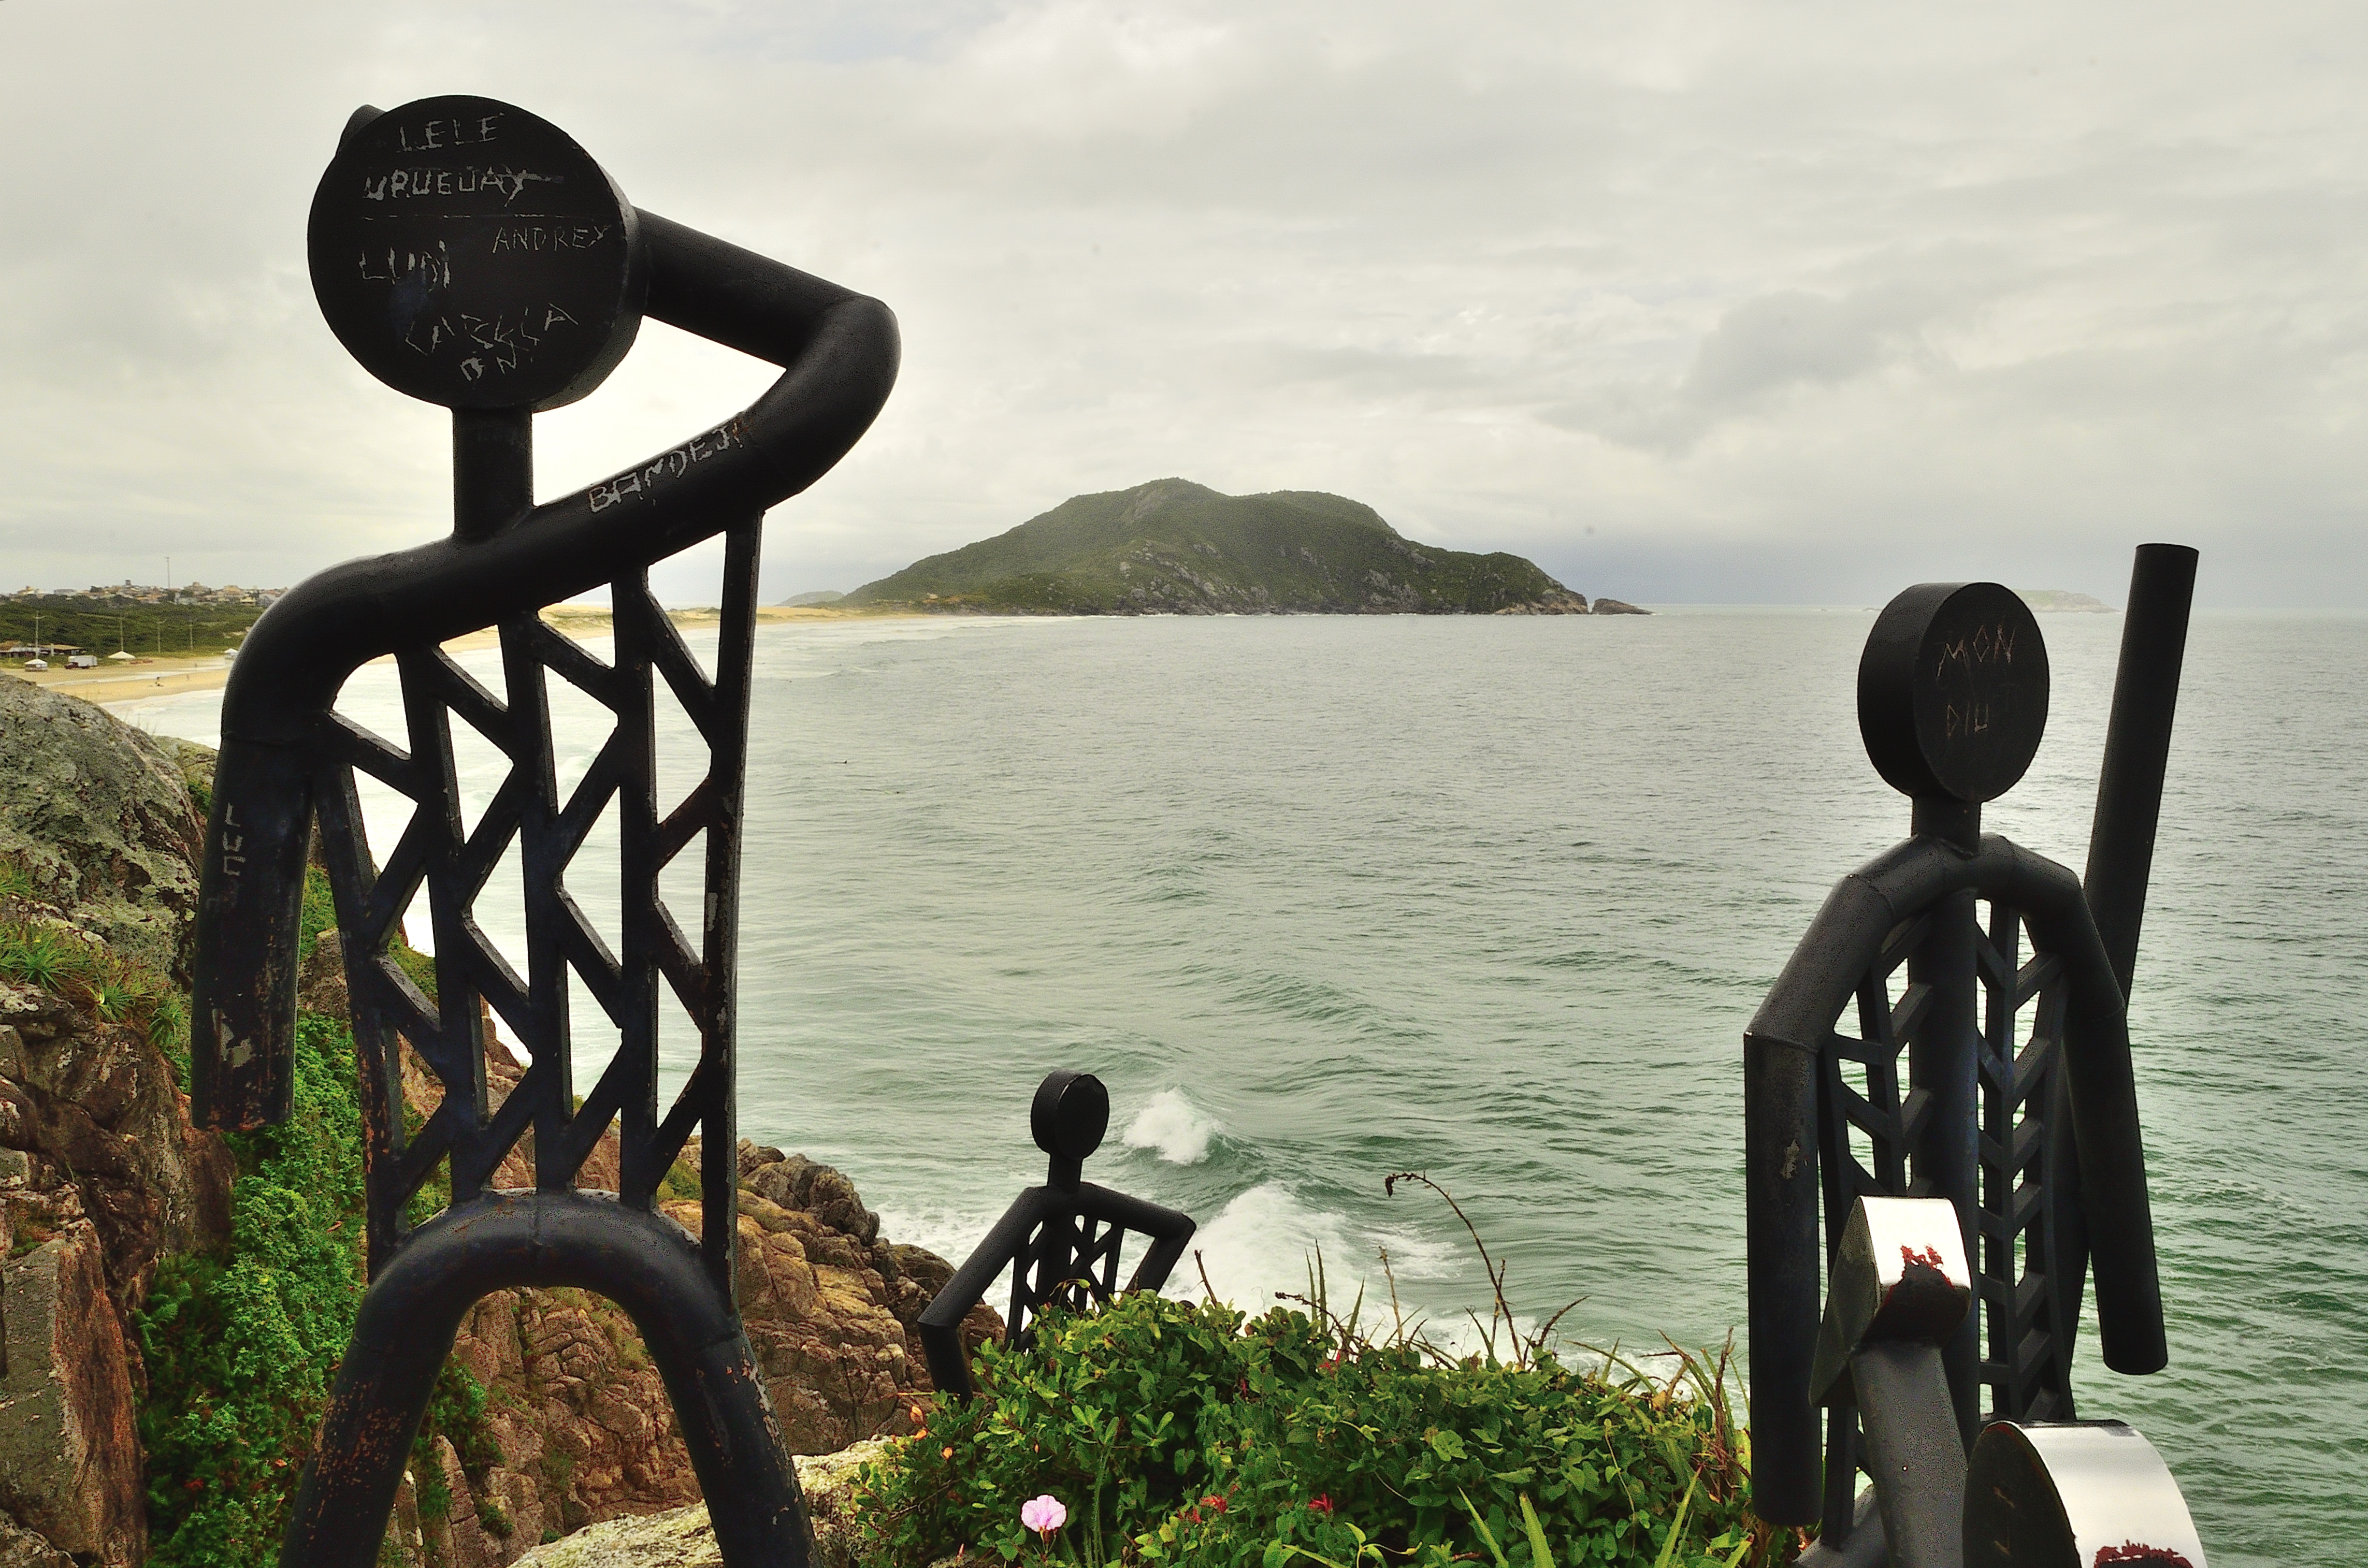
beach, sea, coast, water, ocean, sculpture, praia, brasil, florianopolis, santacatarina, santinho, morrodasaranhas, do